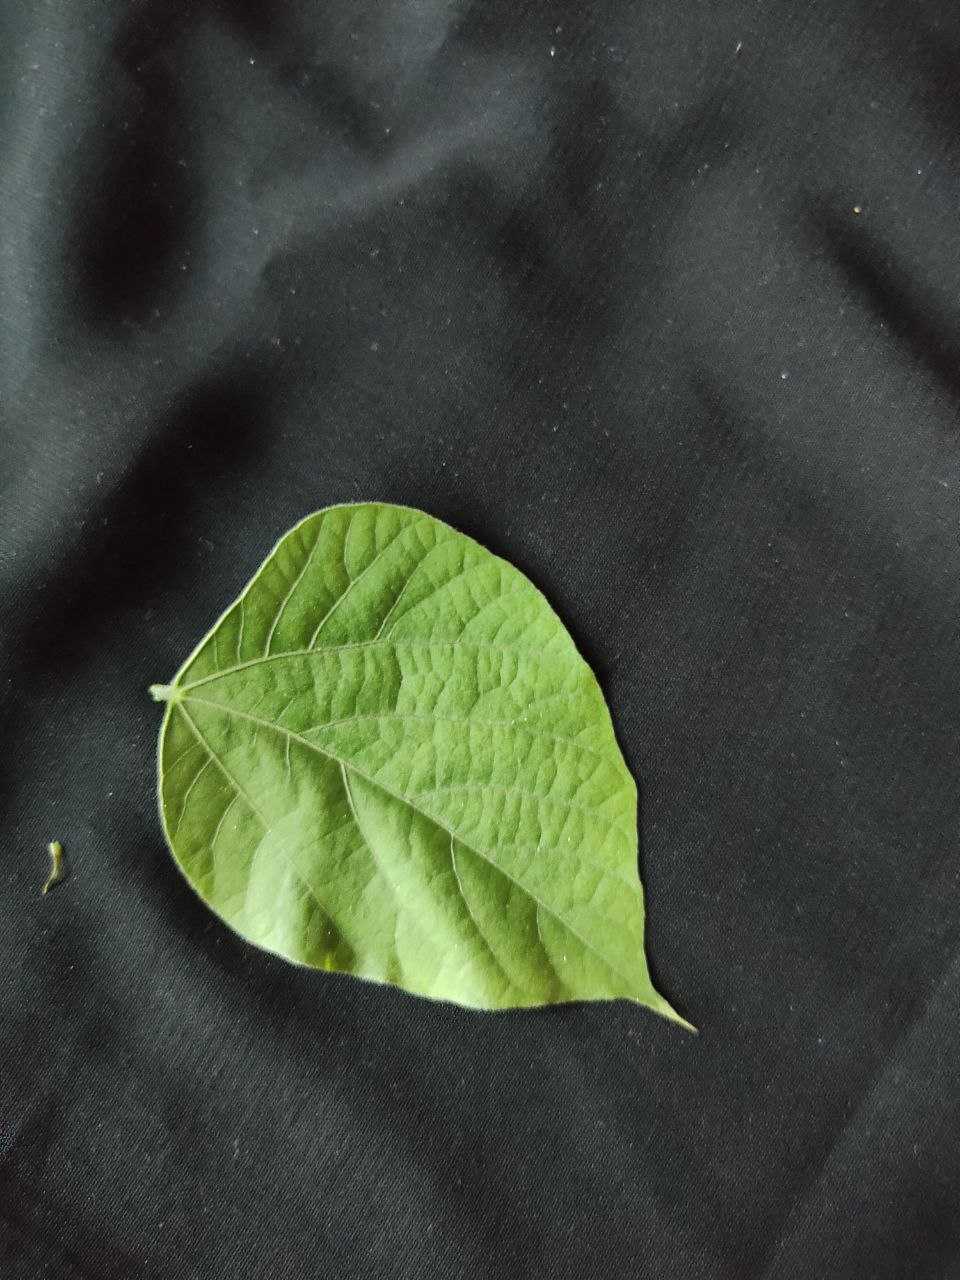
Crop: bean
Leaf condition: Fresh Leaf